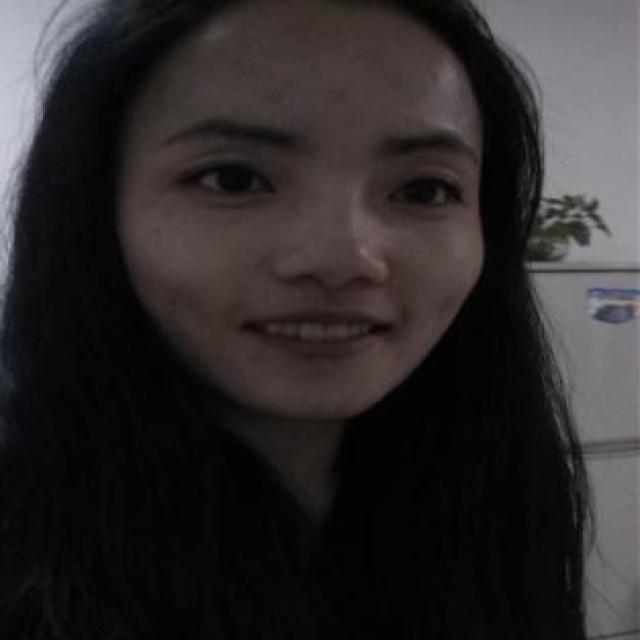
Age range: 21-44